Nepal at the 2014 Winter Olympics

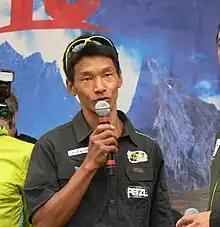
Dachhiri Sherpa competed in cross-country skiing as the only athlete from Nepal.

According to the final quota allocation released on January 20, 2014, Nepal had one athlete in qualification position. Dachhiri Sherpa finished his only race in 86th position (out of 87 athletes that completed the race).